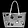
Label: Bag